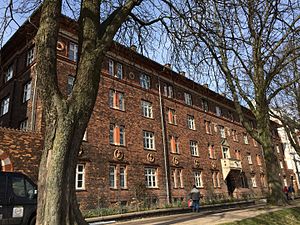
Soldenfeldts Stiftelse
Soldenfeldts Stiftelse - Set fra Sortedam Dossering
Soldenfeldts Stiftelse, Sortedam Dossering og Ryesgade, København, Danmark
Soldenfeldts Stiftelse, beliggende Ryesgade 104 og Sortedam Dossering 85 på Østerbro i København er en velgørende stiftelse med friboliger.